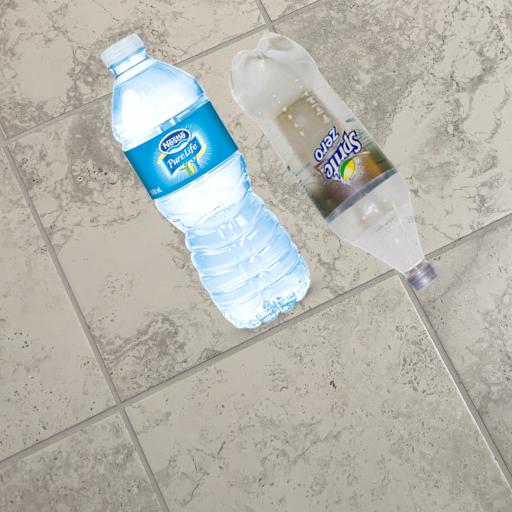
Label: bottles